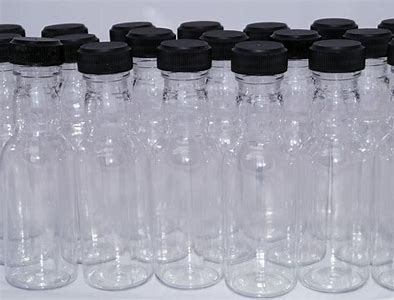
Label: plastic